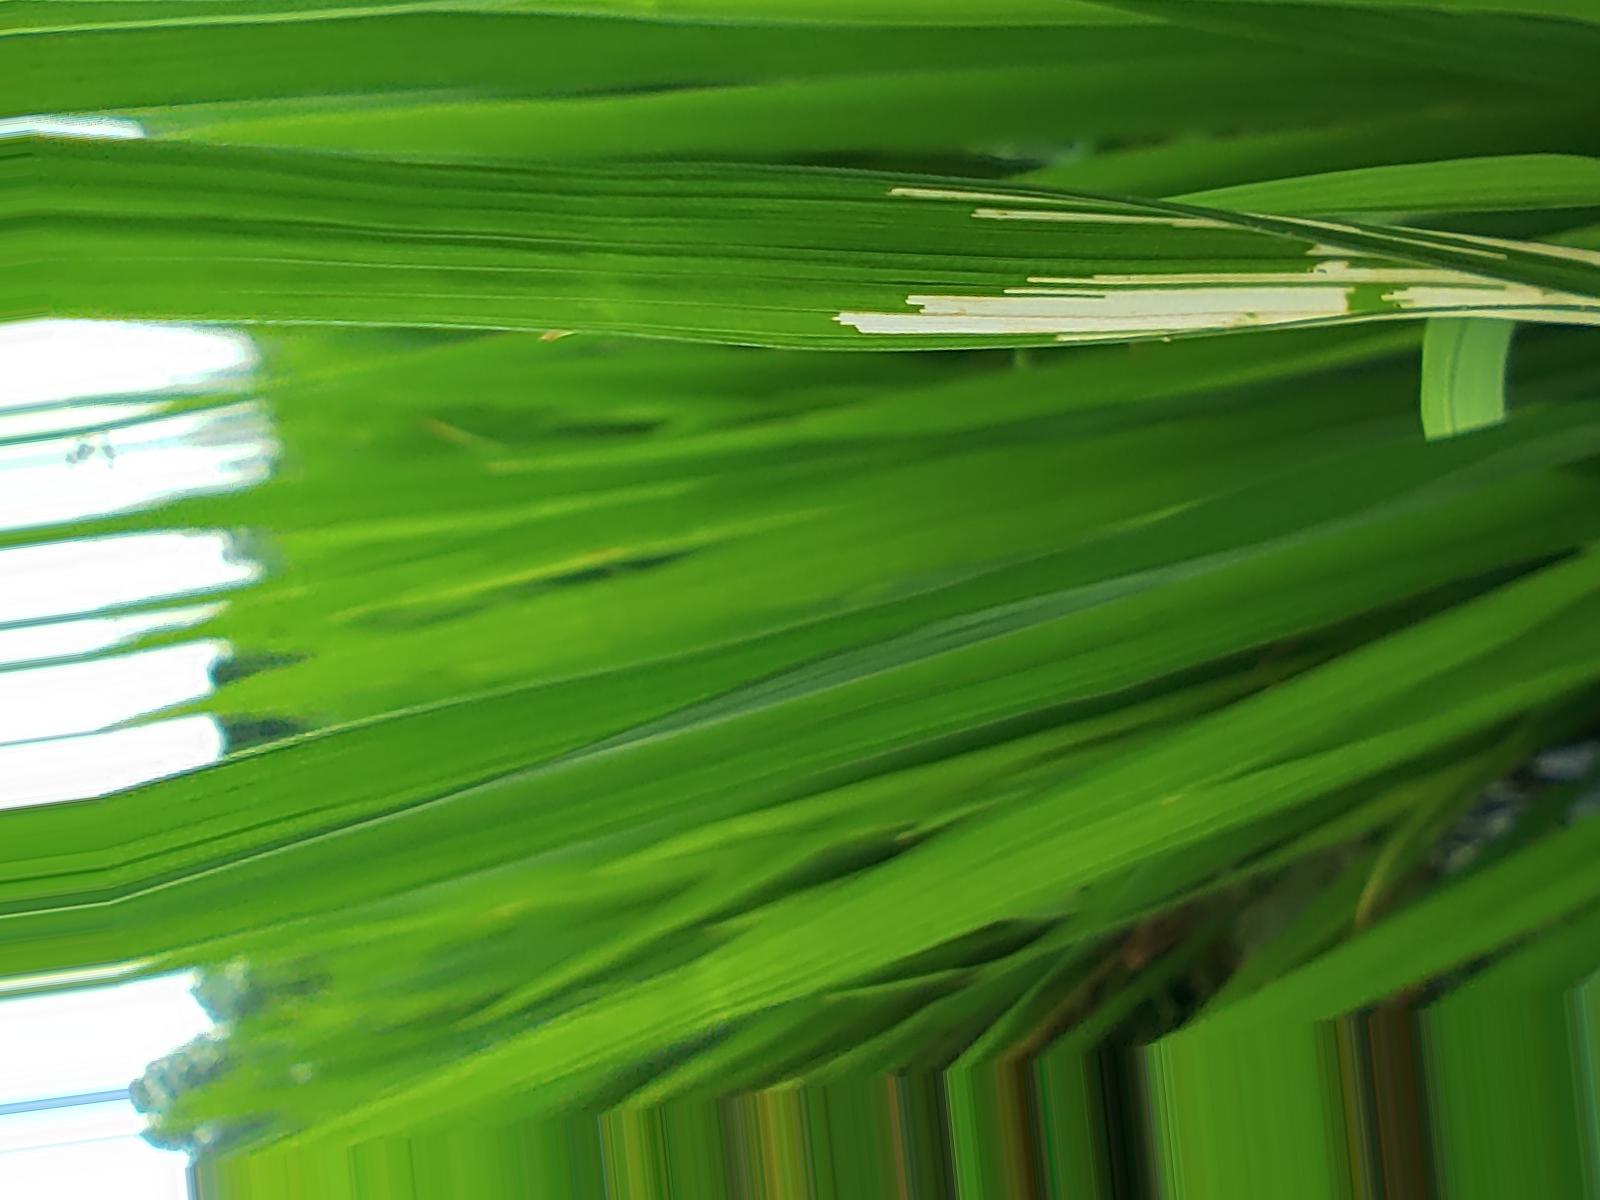
Nhãn: Sâu gai ( Hispa )